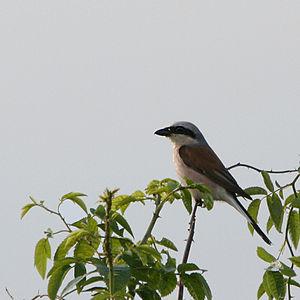
Le parc naturel régional des Ardennes ou PNR Ardennes est un parc naturel régional créé le 21 décembre 2011, dont l'emprise occupe environ 116 000 hectares du département des Ardennes.